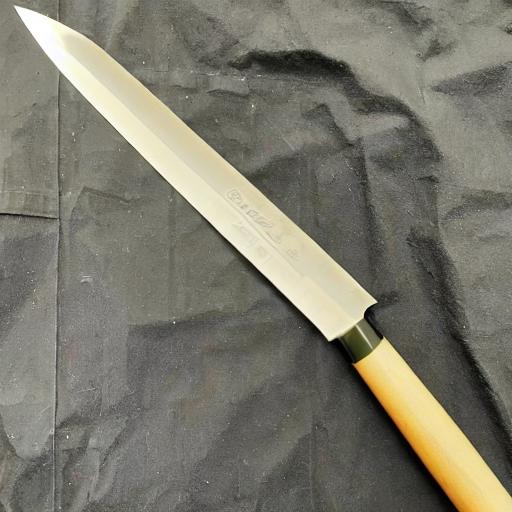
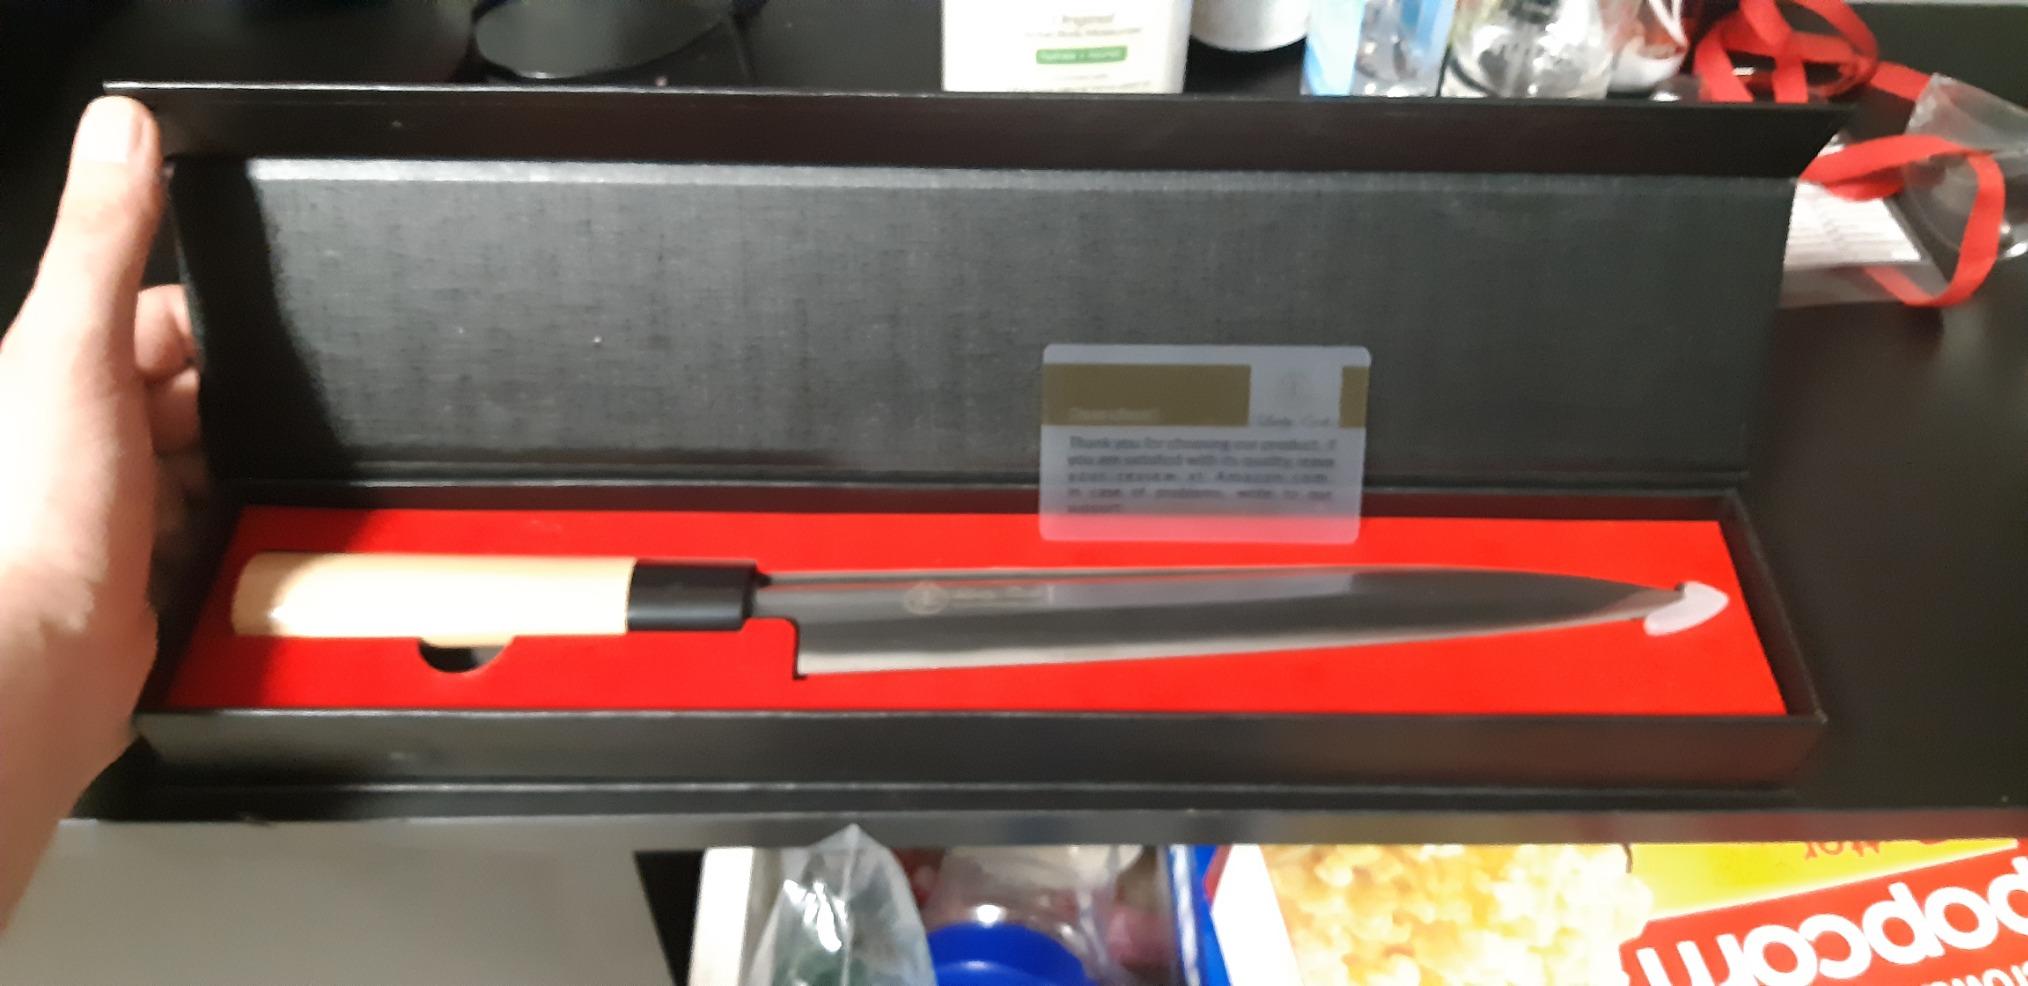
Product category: items_knife
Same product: no